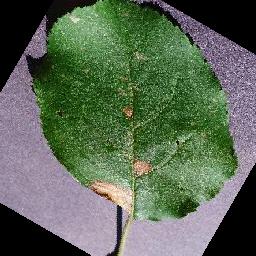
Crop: apple
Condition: black_rot